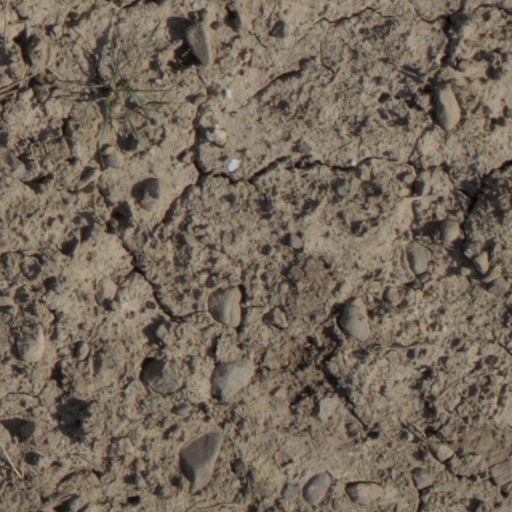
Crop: wheat